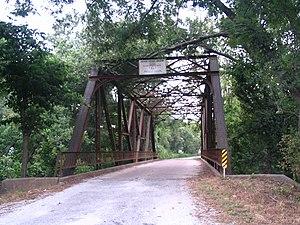
La ville américaine de Chelsea est le siège du comté de Rogers, dans l’État d’Oklahoma. Lors du recensement de 2010, sa population s'élevait à 2 136 habitants.